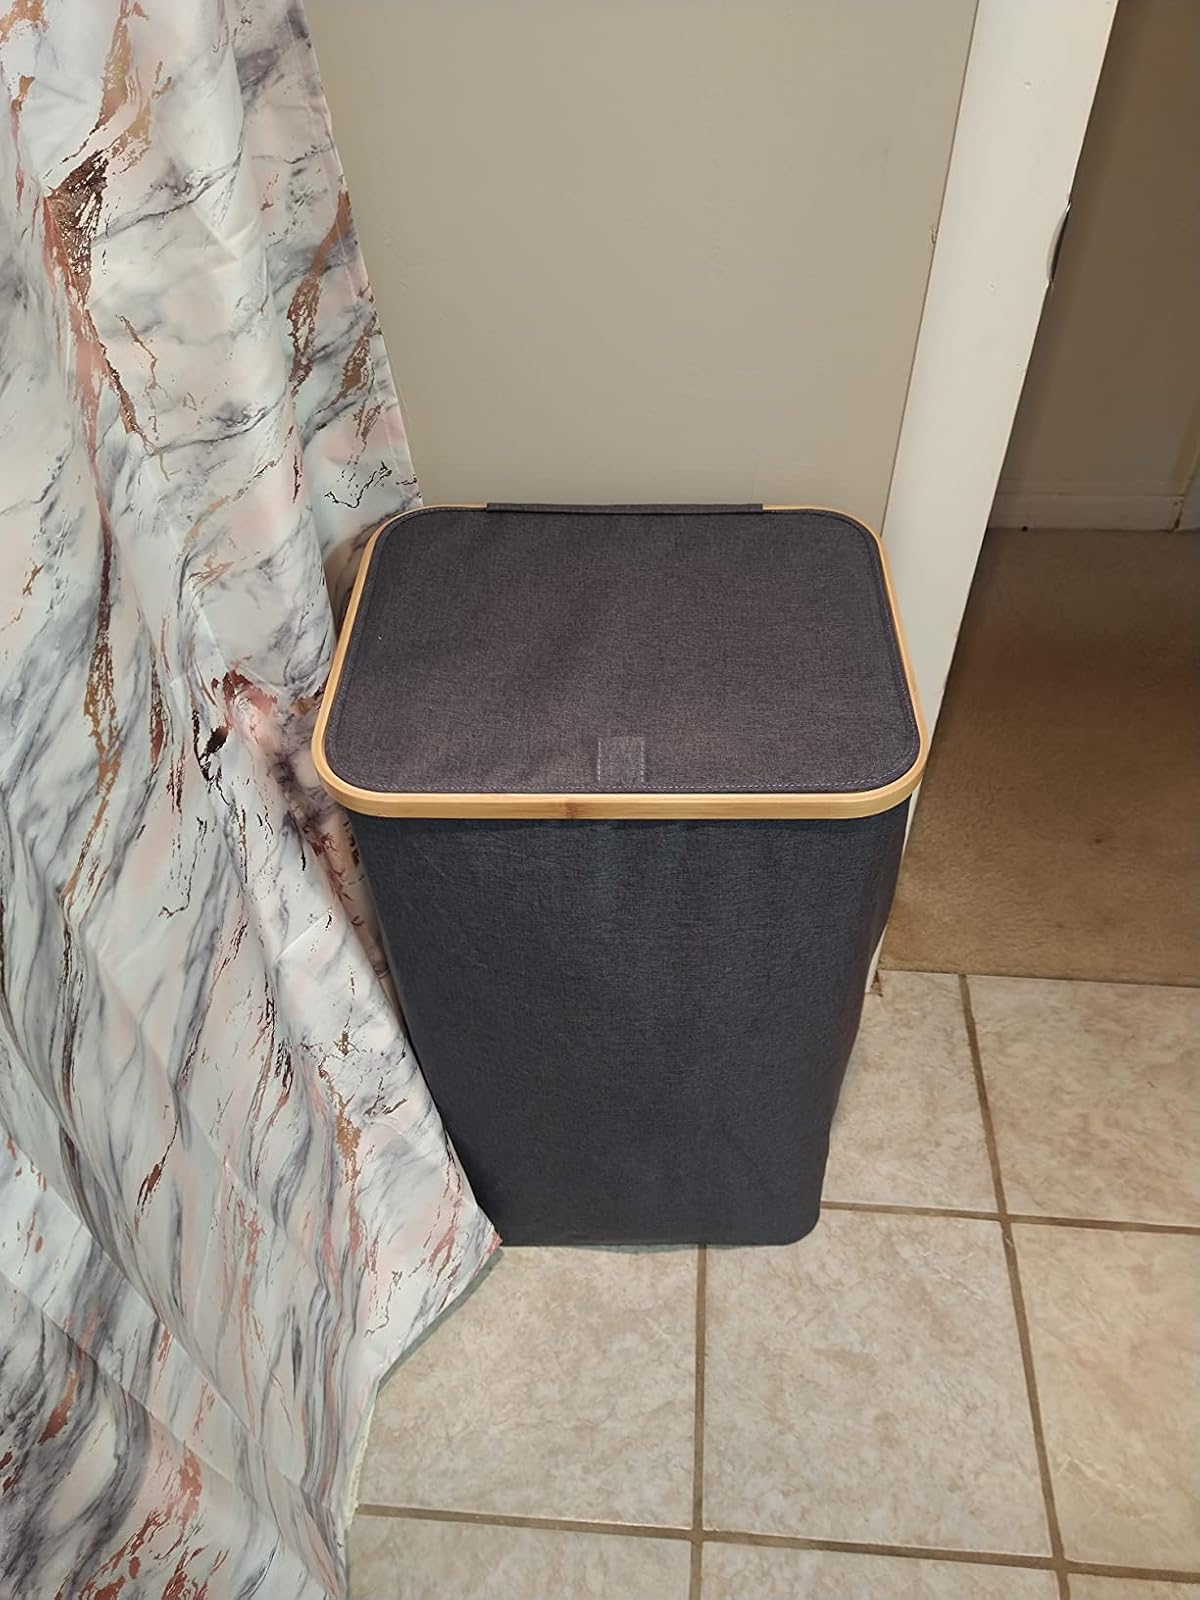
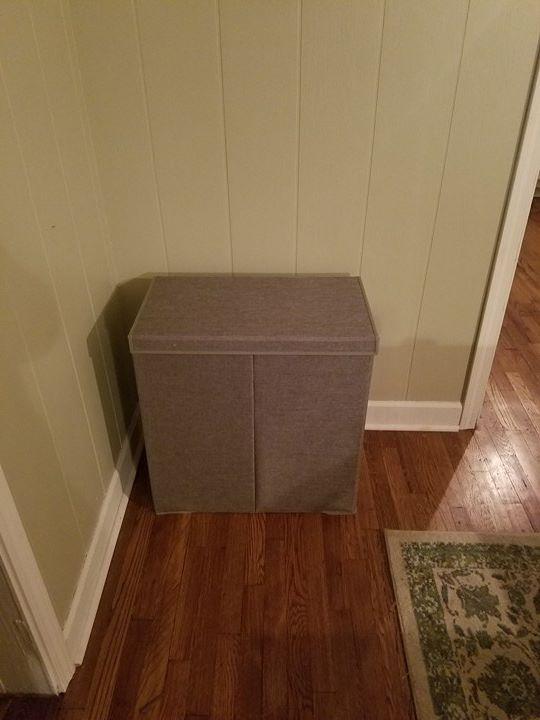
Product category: items_hamper
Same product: no